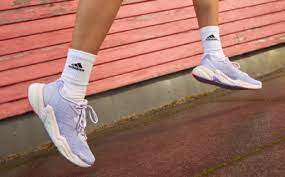
Label: Clog